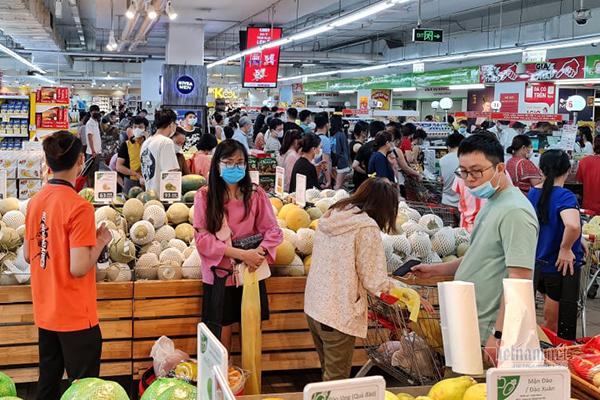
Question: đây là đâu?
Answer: đây là siêu thị